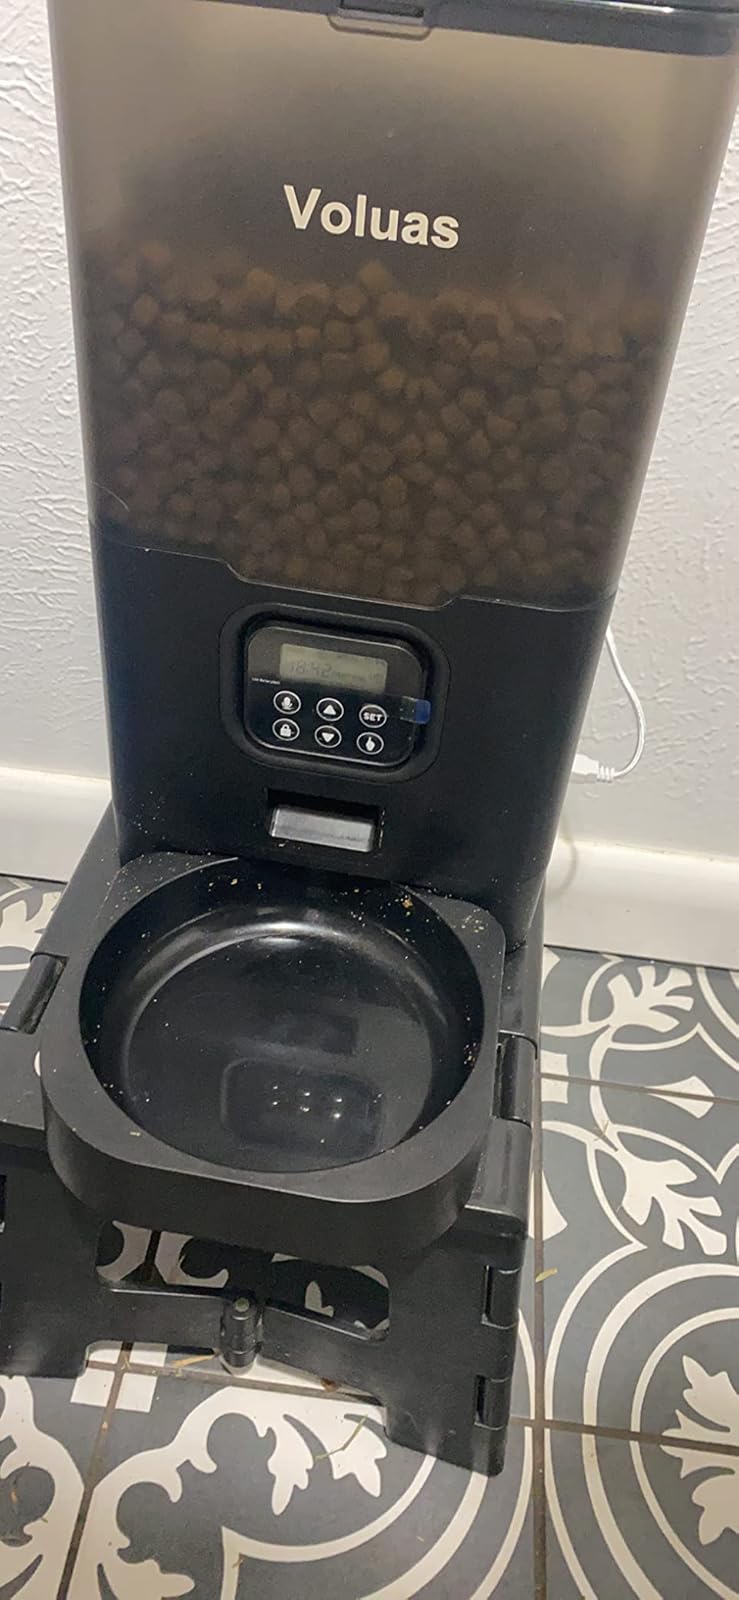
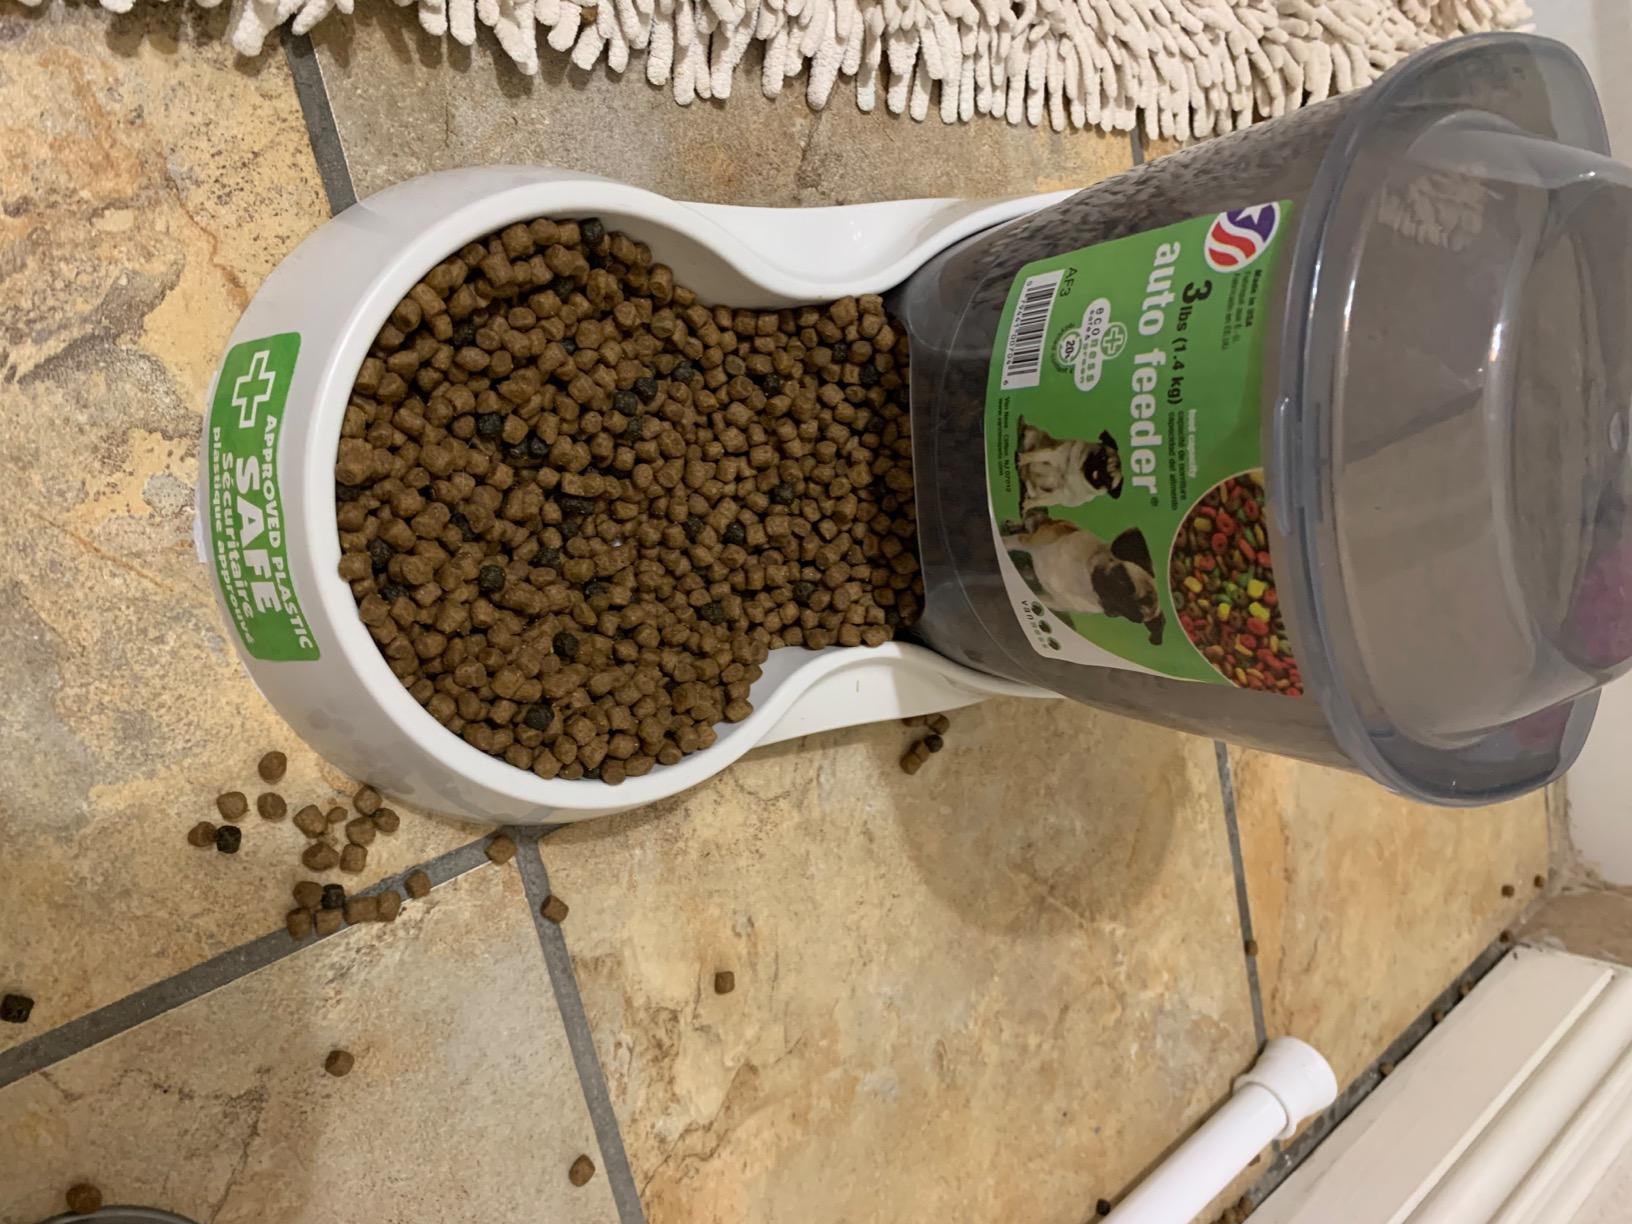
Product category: items_feeder
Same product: no